Lamborghini Terzo Millennio

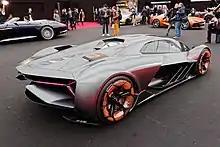
Rear view

The car still inherits the modern Lamborghini design, with the Y-shaped design elements such as the headlights and taillights, along with the triangular front trunk and rear engine bay.